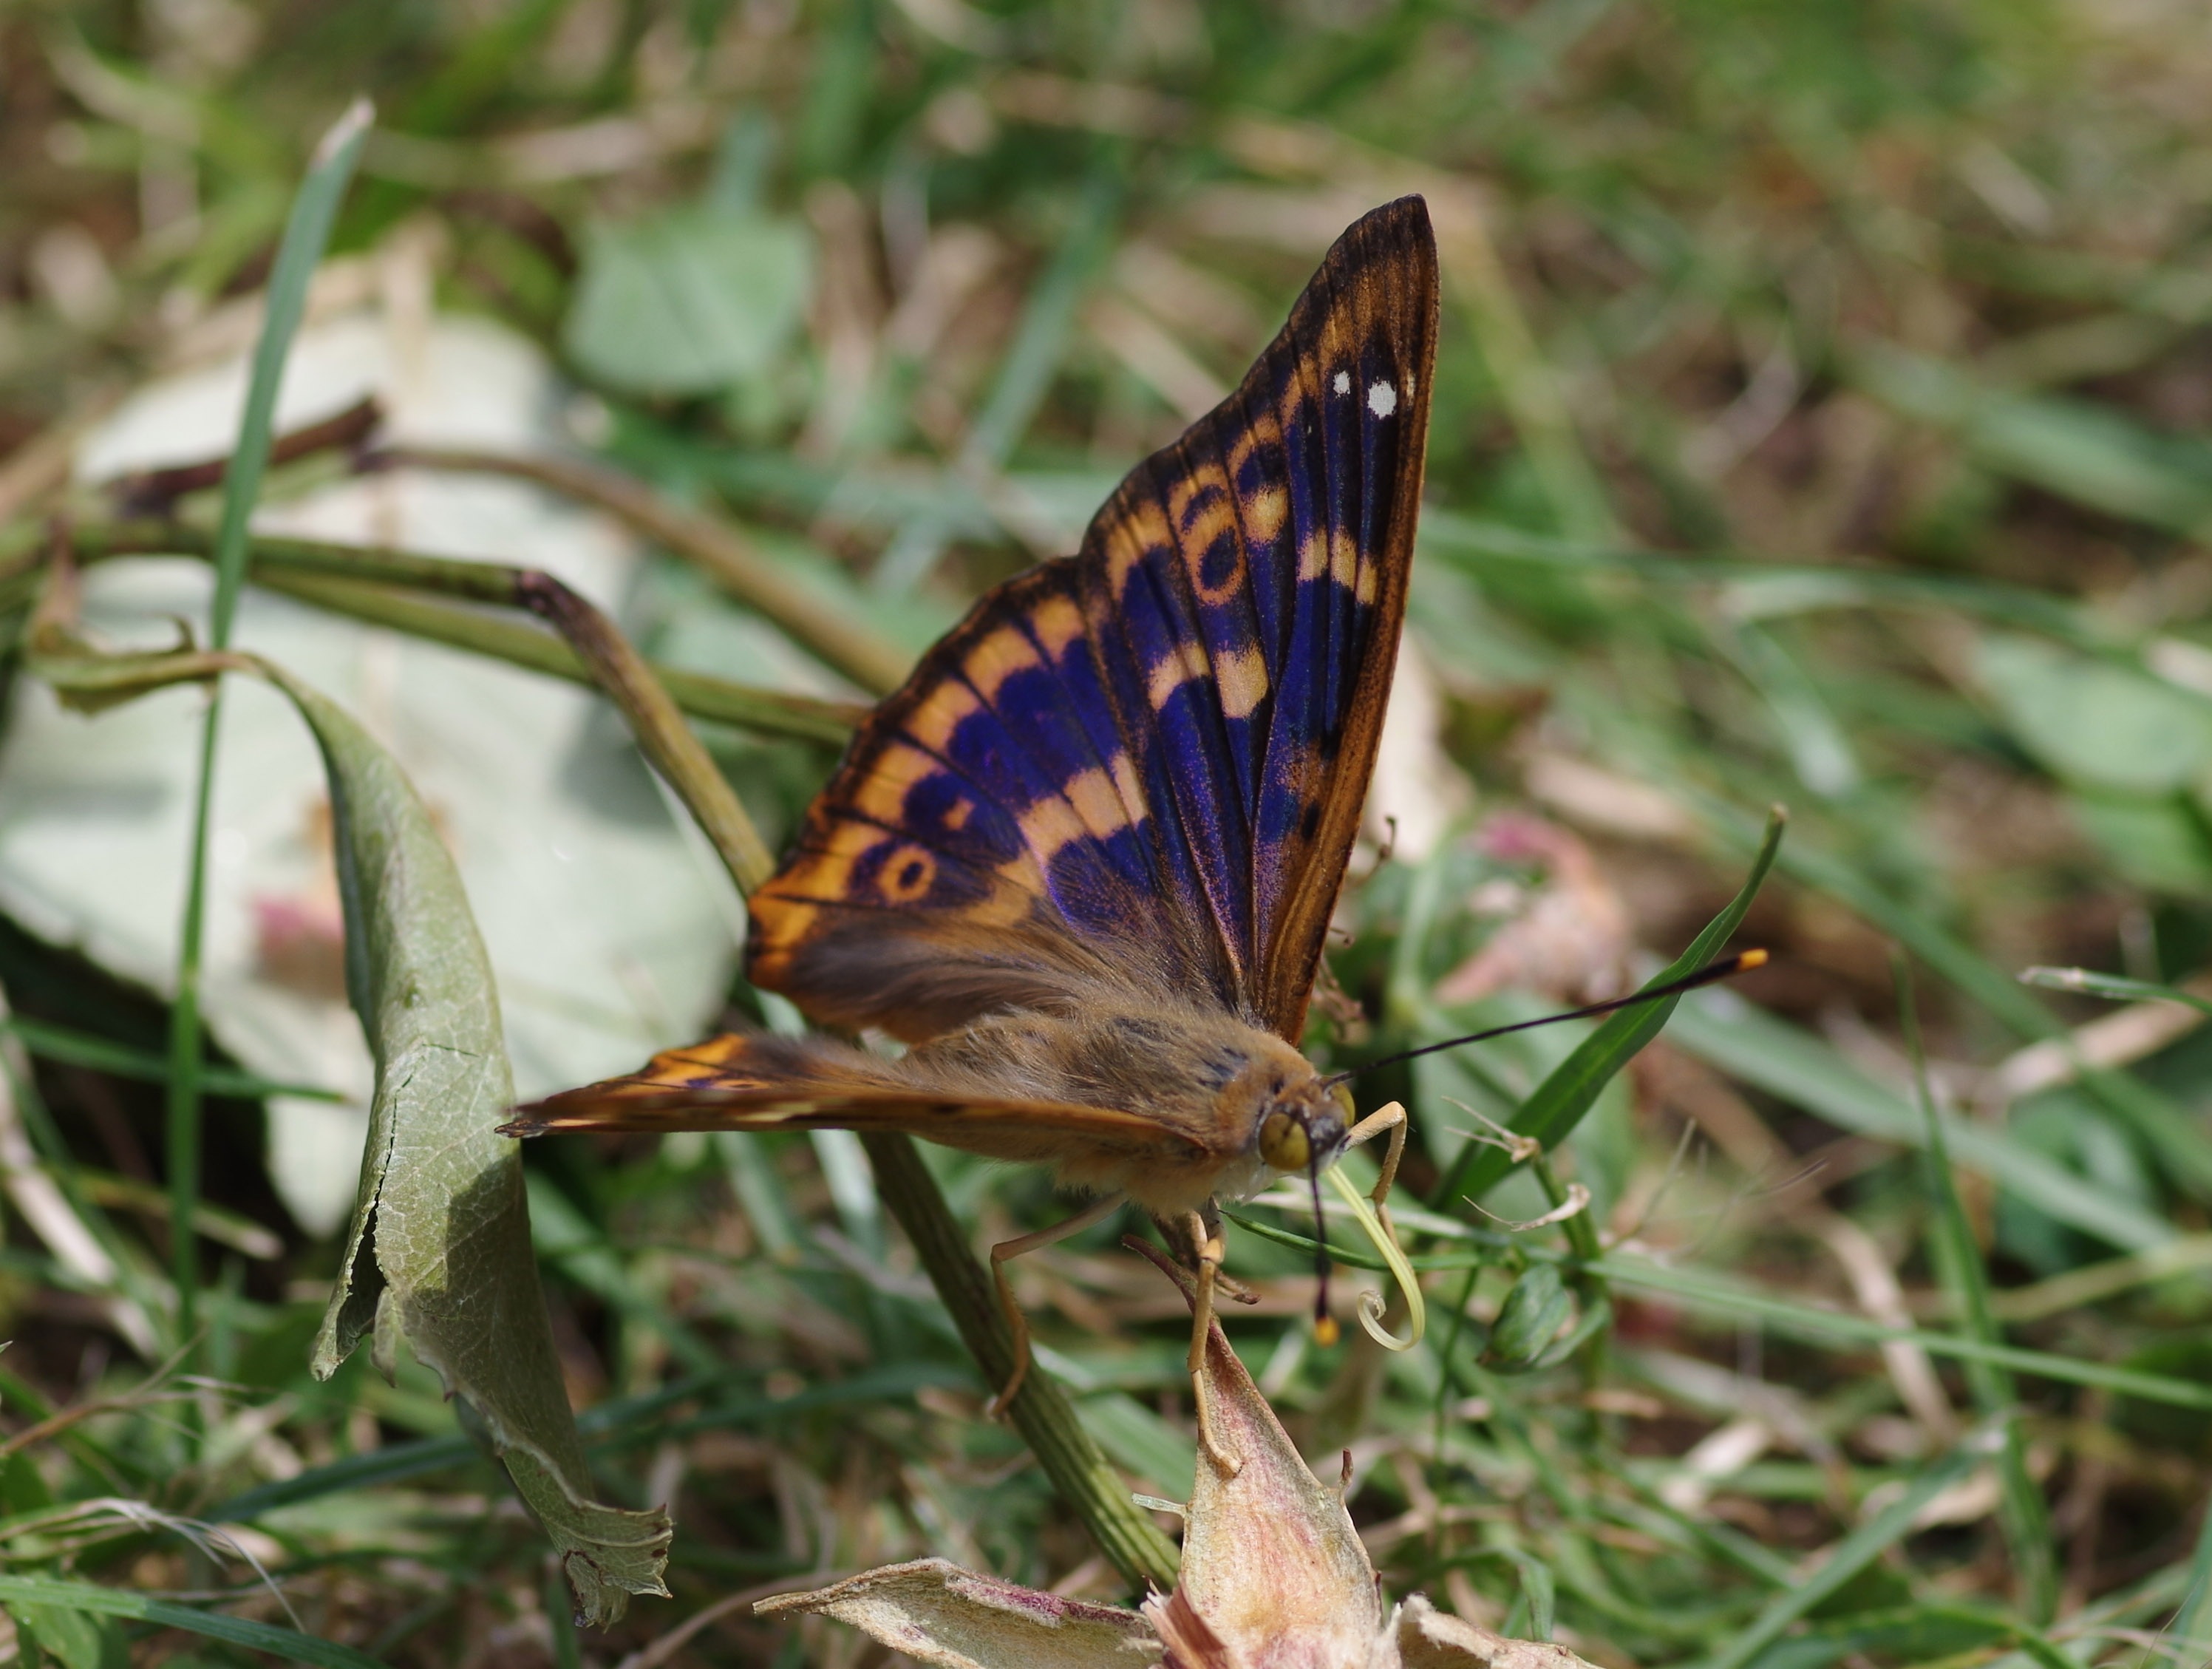
nature, wing, leaf, flower, animal, summer, wildlife, insect, botany, butterfly, garden, close, flora, fauna, invertebrate, close up, monarch butterfly, macro photography, rarely, arthropod, lesser purple emperor, pollinator, moths and butterflies, lycaenid, brush footed butterfly, purple emperor, blue iridescent